Black-tailed prairie dog

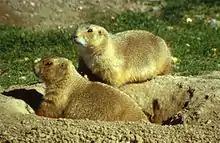
Two adults

Black-tailed prairie dog distribution is not limited by soil type, but by indirect effects of soil texture on moisture and vegetation. Colonies occur in many types of soil, including deep, alluvial soils with medium to fine textures, and occasionally gravel. Soil not prone to collapsing or flooding is preferred. Though they do not select specific types of soil to dig burrows, silty loam clay soils are best for tunnel construction. Surface soil textures in colonies near Fort Collins, Colorado, varied from sandy loam to sandy clay loam in the top 6 in (15 cm), with a sandy clay loam subsoil. In northern latitudes, colonies commonly occur on south aspects due to the dominance of grasses over shrubs and increased solar radiation during winter. Burrows usually occur on slopes more than 10°.